Admiral Island (South Africa)

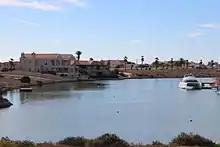
Typical house on Admiral Island.

The island was part of the original development of Port Owen. In 1999, the island was bought by a Belgium Consortium from the Owen Wiggins Trust Co. Ltd. and renamed Ile Plaisance. During 2004, the Belgium Consortium sold Ile Plaisance to a Group of Developers and it was renamed Admiral Island.